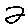
Label: 2